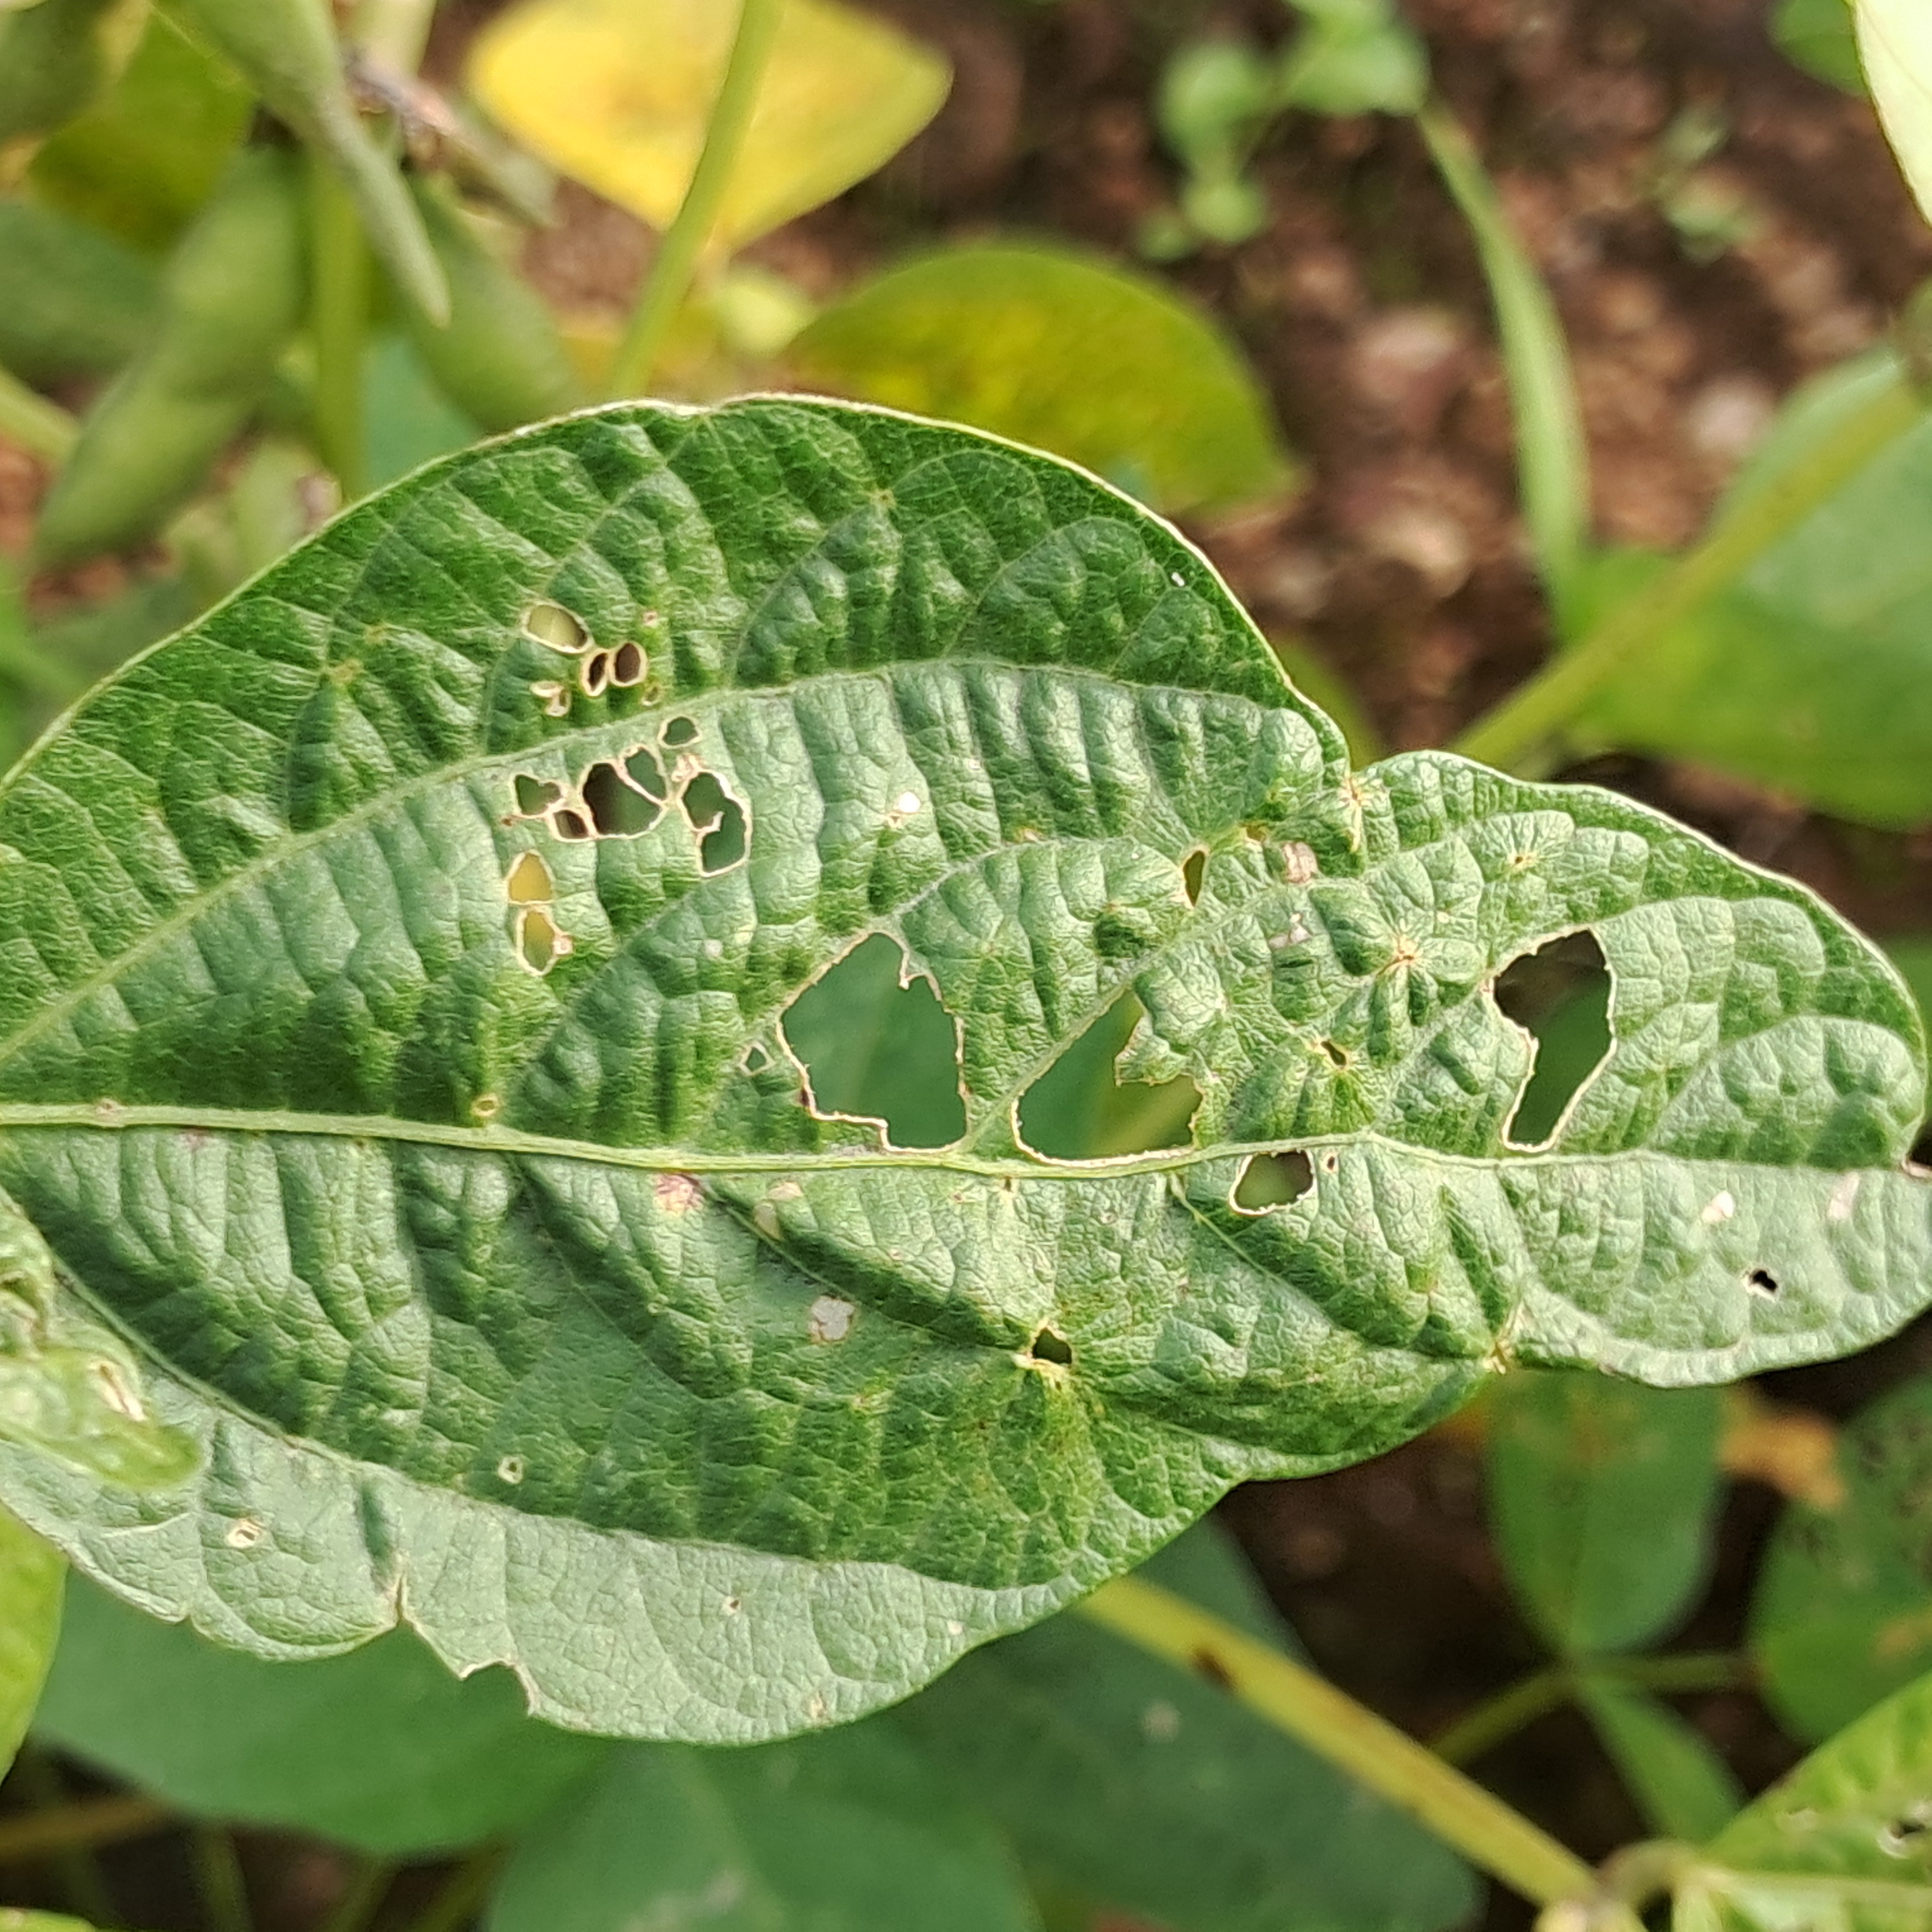
Label: Mosaic